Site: brandenburg
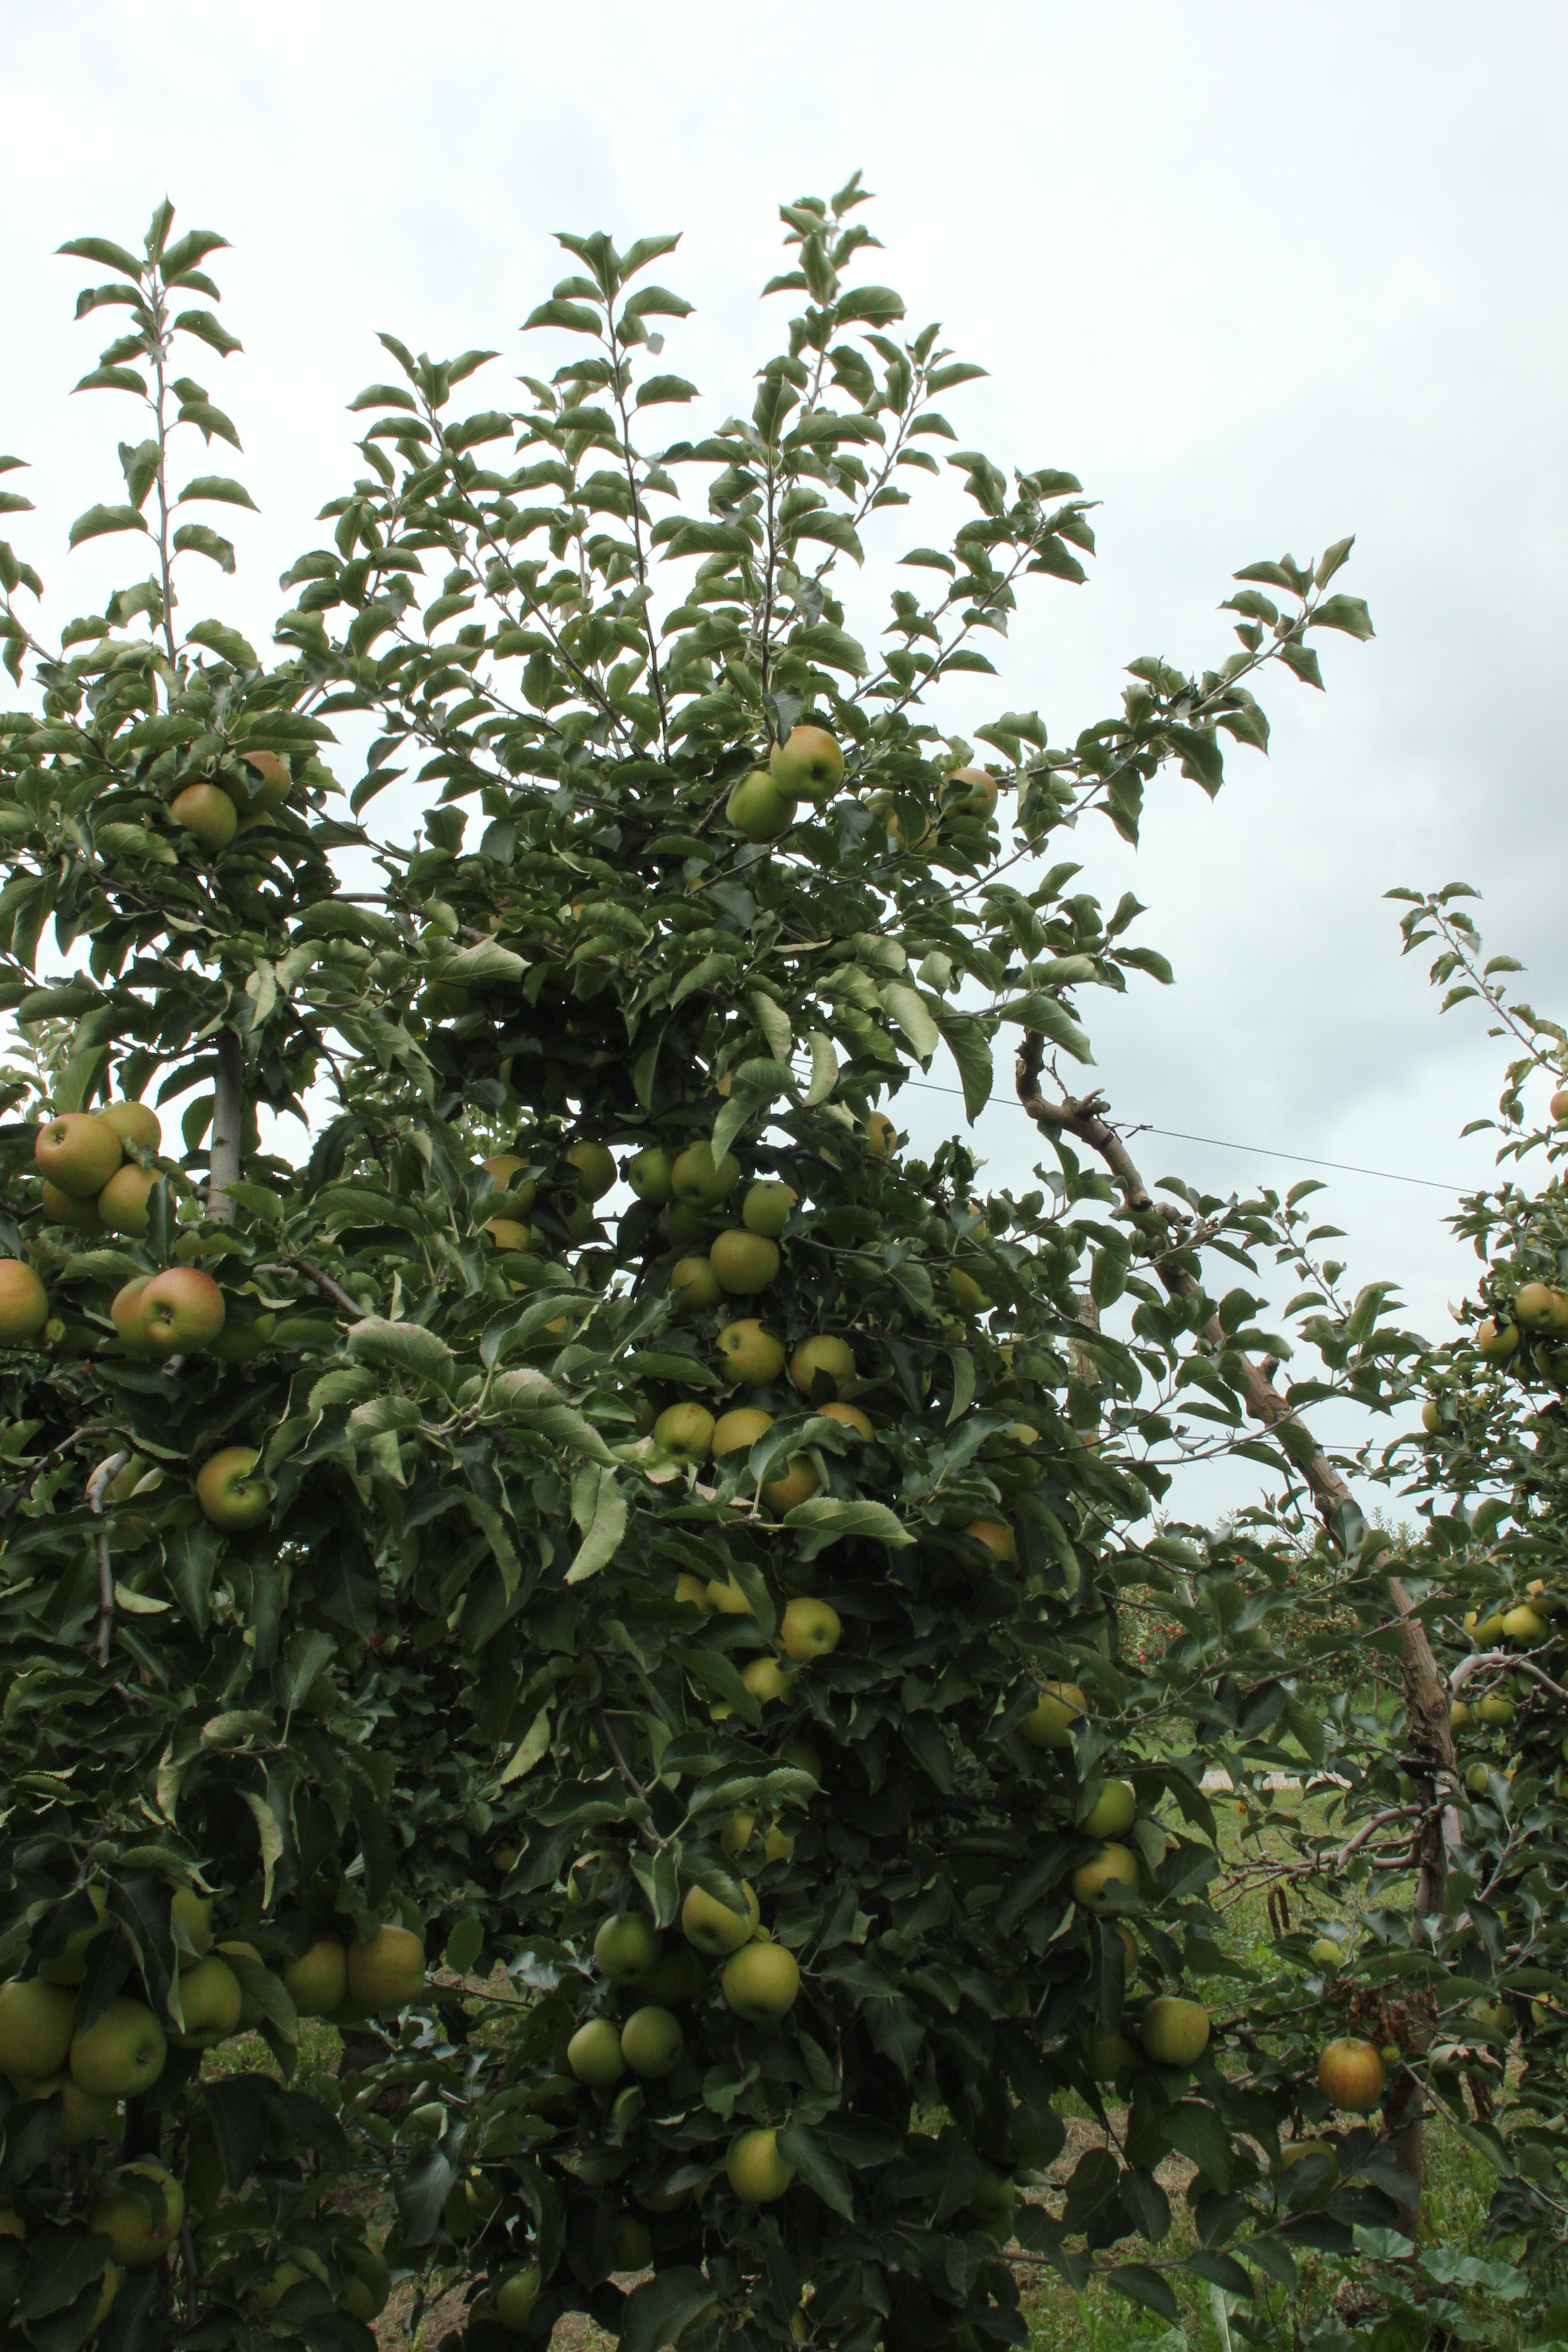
Growth stage (BBCH 87): Maturity of fruit and seed